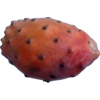
Label: cactus_fruit_red